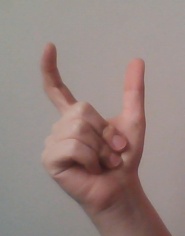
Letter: nun